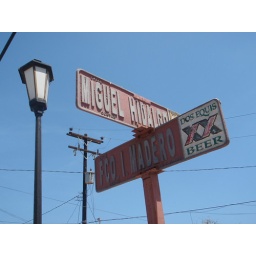
Beer sponsors the street signs in Cabo